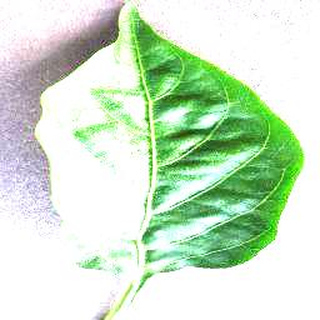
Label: healthy_bell_pepper